Border Police of New South Wales

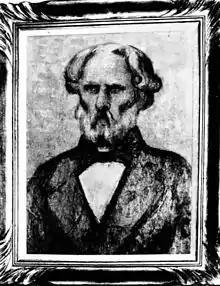
Dr Stephen Simpson

This district was created in 1842 and consisted of the coastal area from the Tweed River to the region north of the Brisbane River. Dr Stephen Simpson was the first Commissioner of Crown Lands and head of the Border Police for this district. Simpson was an ex-soldier who became a student and practitioner of the pseudoscience of homeopathy, pioneering its advancement in England. The methodology failed to take on, and Simpson travelled to New South Wales and was appointed colonial surgeon at the penal settlement of Moreton Bay in 1841. The following year he became Commissioner of Crown Lands for the newly created Moreton Bay squatting district.